Canadian Industries Limited

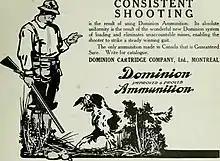
Dominion Cartridge advertisement

The oldest direct ancestor of what would become CIL originally started in 1862, then known as the Hamilton Powder Company. They were created to buy the assets of the former Canada Powder Company, which had formed in 1852. Their major product was black powder, used for blasting. In 1878 the company was purchased by Dr. Thomas C. Brainerd, a U.S. businessman in the black powder industry. In order to provide the massive amounts of explosives needed to build the Canadian Pacific Railway, a new dynamite factory was opened in McMasterville, Quebec. Other black powder plants were acquired in Quebec and the Maritimes and, in 1890, the company opened the first explosives plant in the far west, near Nanaimo, British Columbia. Another major ancestor was the Dominion Cartridge Company, started at Brownsburg, Quebec (just west of Montreal) in 1886 by Captain A. L. ("Gat") Howard, who introduced the Gatling gun into Canada and operated a battery of two of the new weapons during the Riel Rebellion.